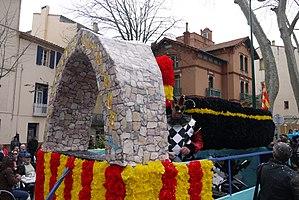
Carnaval de Céret 2017